Sara Khan (actress, born 1989)

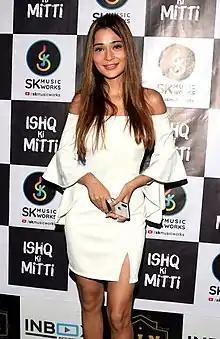
Khan in 2019

Sara Khan (born 6 August 1989) is an Indian actress who primarily works in Hindi films and television. Her notable work includes "Sapna Babul Ka... Bidaai", "Preet Se Bandhi Ye Dori Ram Milaayi Jodi", "Sasural Simar Ka", among others. Besides this, she won Miss Bhopal 2007 and participated in "Bigg Boss 4", and has received a ITA Award and an Indian Telly Award.